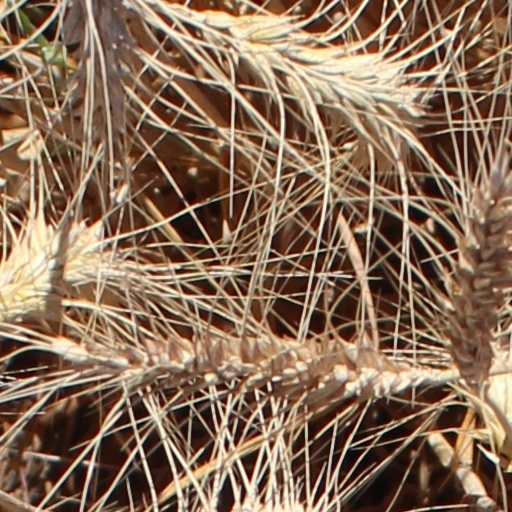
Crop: wheat